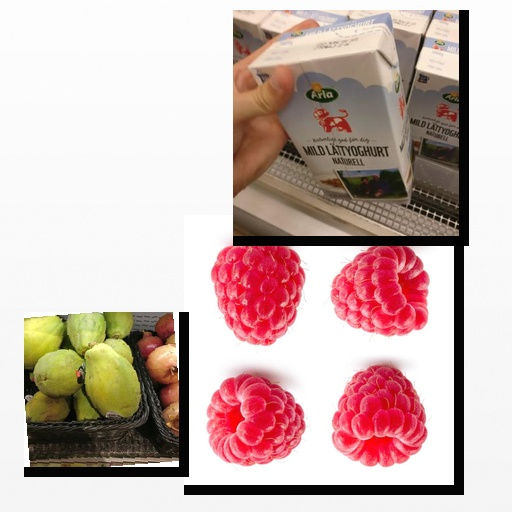
Food items: papaya, raspberry, natural_low_fat_yogurt